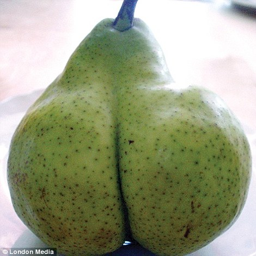
it 's all gone pear - shaped for celebrity